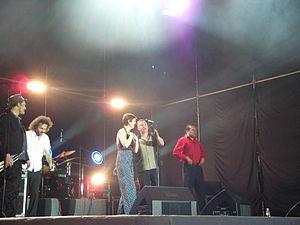
Paris Combo est un groupe français fondé en 1995 et mené par la chanteuse Belle du Berry. Ce groupe, à multiples influences, a enregistré sept albums studios, dont le disque d'or Living Room, vendu à plus de 500 000 exemplaires, et a effectué plus de mille concerts dans le monde entier. Le groupe a sorti son dernier album Tako Tsubo en 2017.
Belle du Berry, de son vrai nom Bénédicte Grimault, est une chanteuse, comédienne et auteure-compositrice française, née en 1966 à Bourges et morte le 11 août 2020 à l'âge de 54 ans, au Kremlin-Bicêtre. Elle est la chanteuse du groupe Paris Combo.